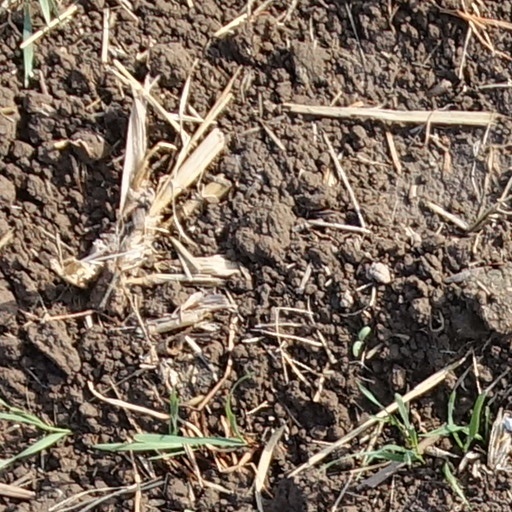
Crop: wheat